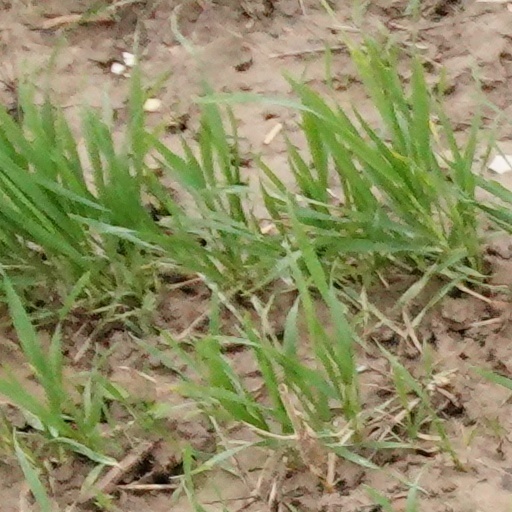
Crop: wheat